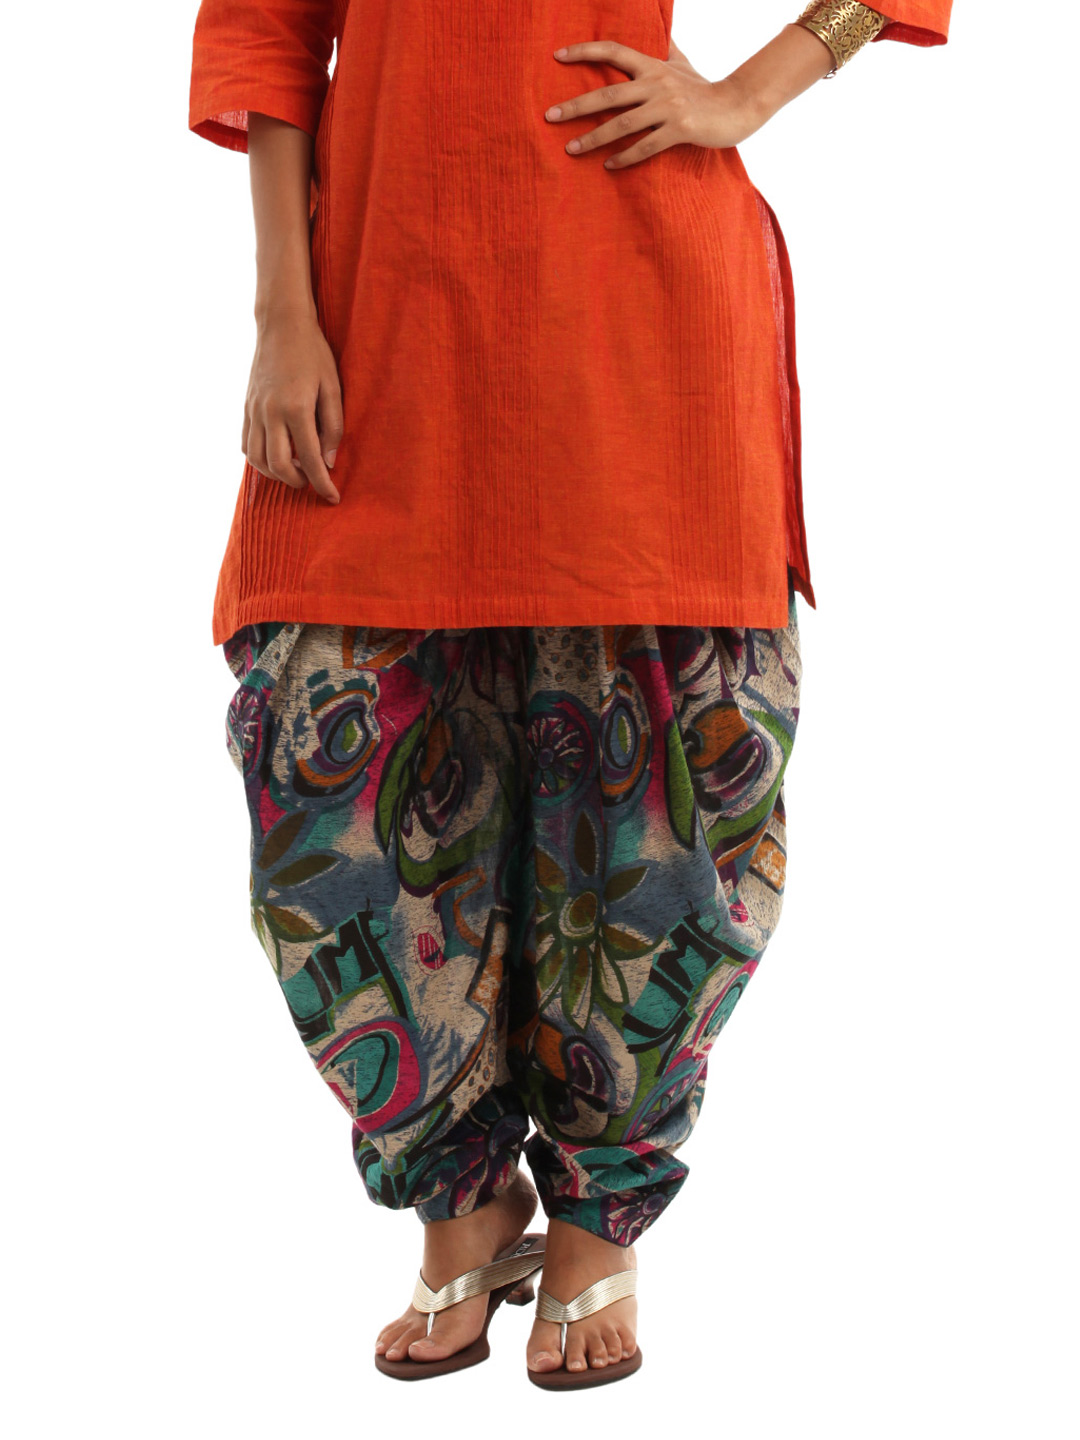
Shree Women Navy Blue & Pink Jodhpuri Salwar
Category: Apparel / Bottomwear / Salwar
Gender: Women
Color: Navy Blue
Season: Summer 2012
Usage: Ethnic